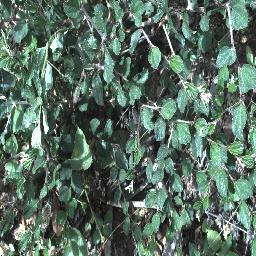
Label: chinee_apple